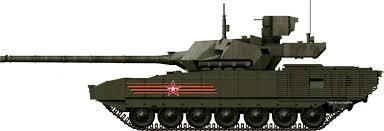
Label: T-14